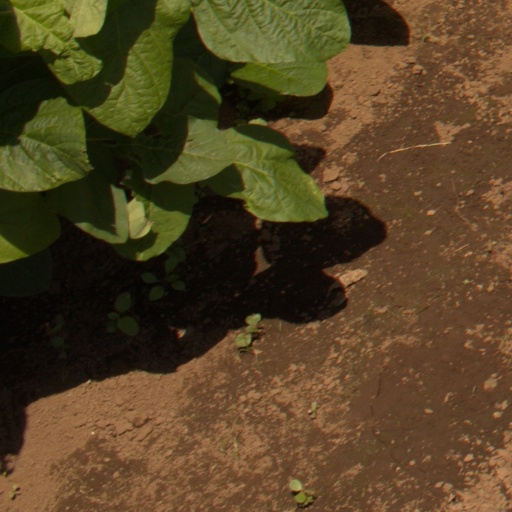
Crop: soybean